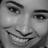
Emotion: happy